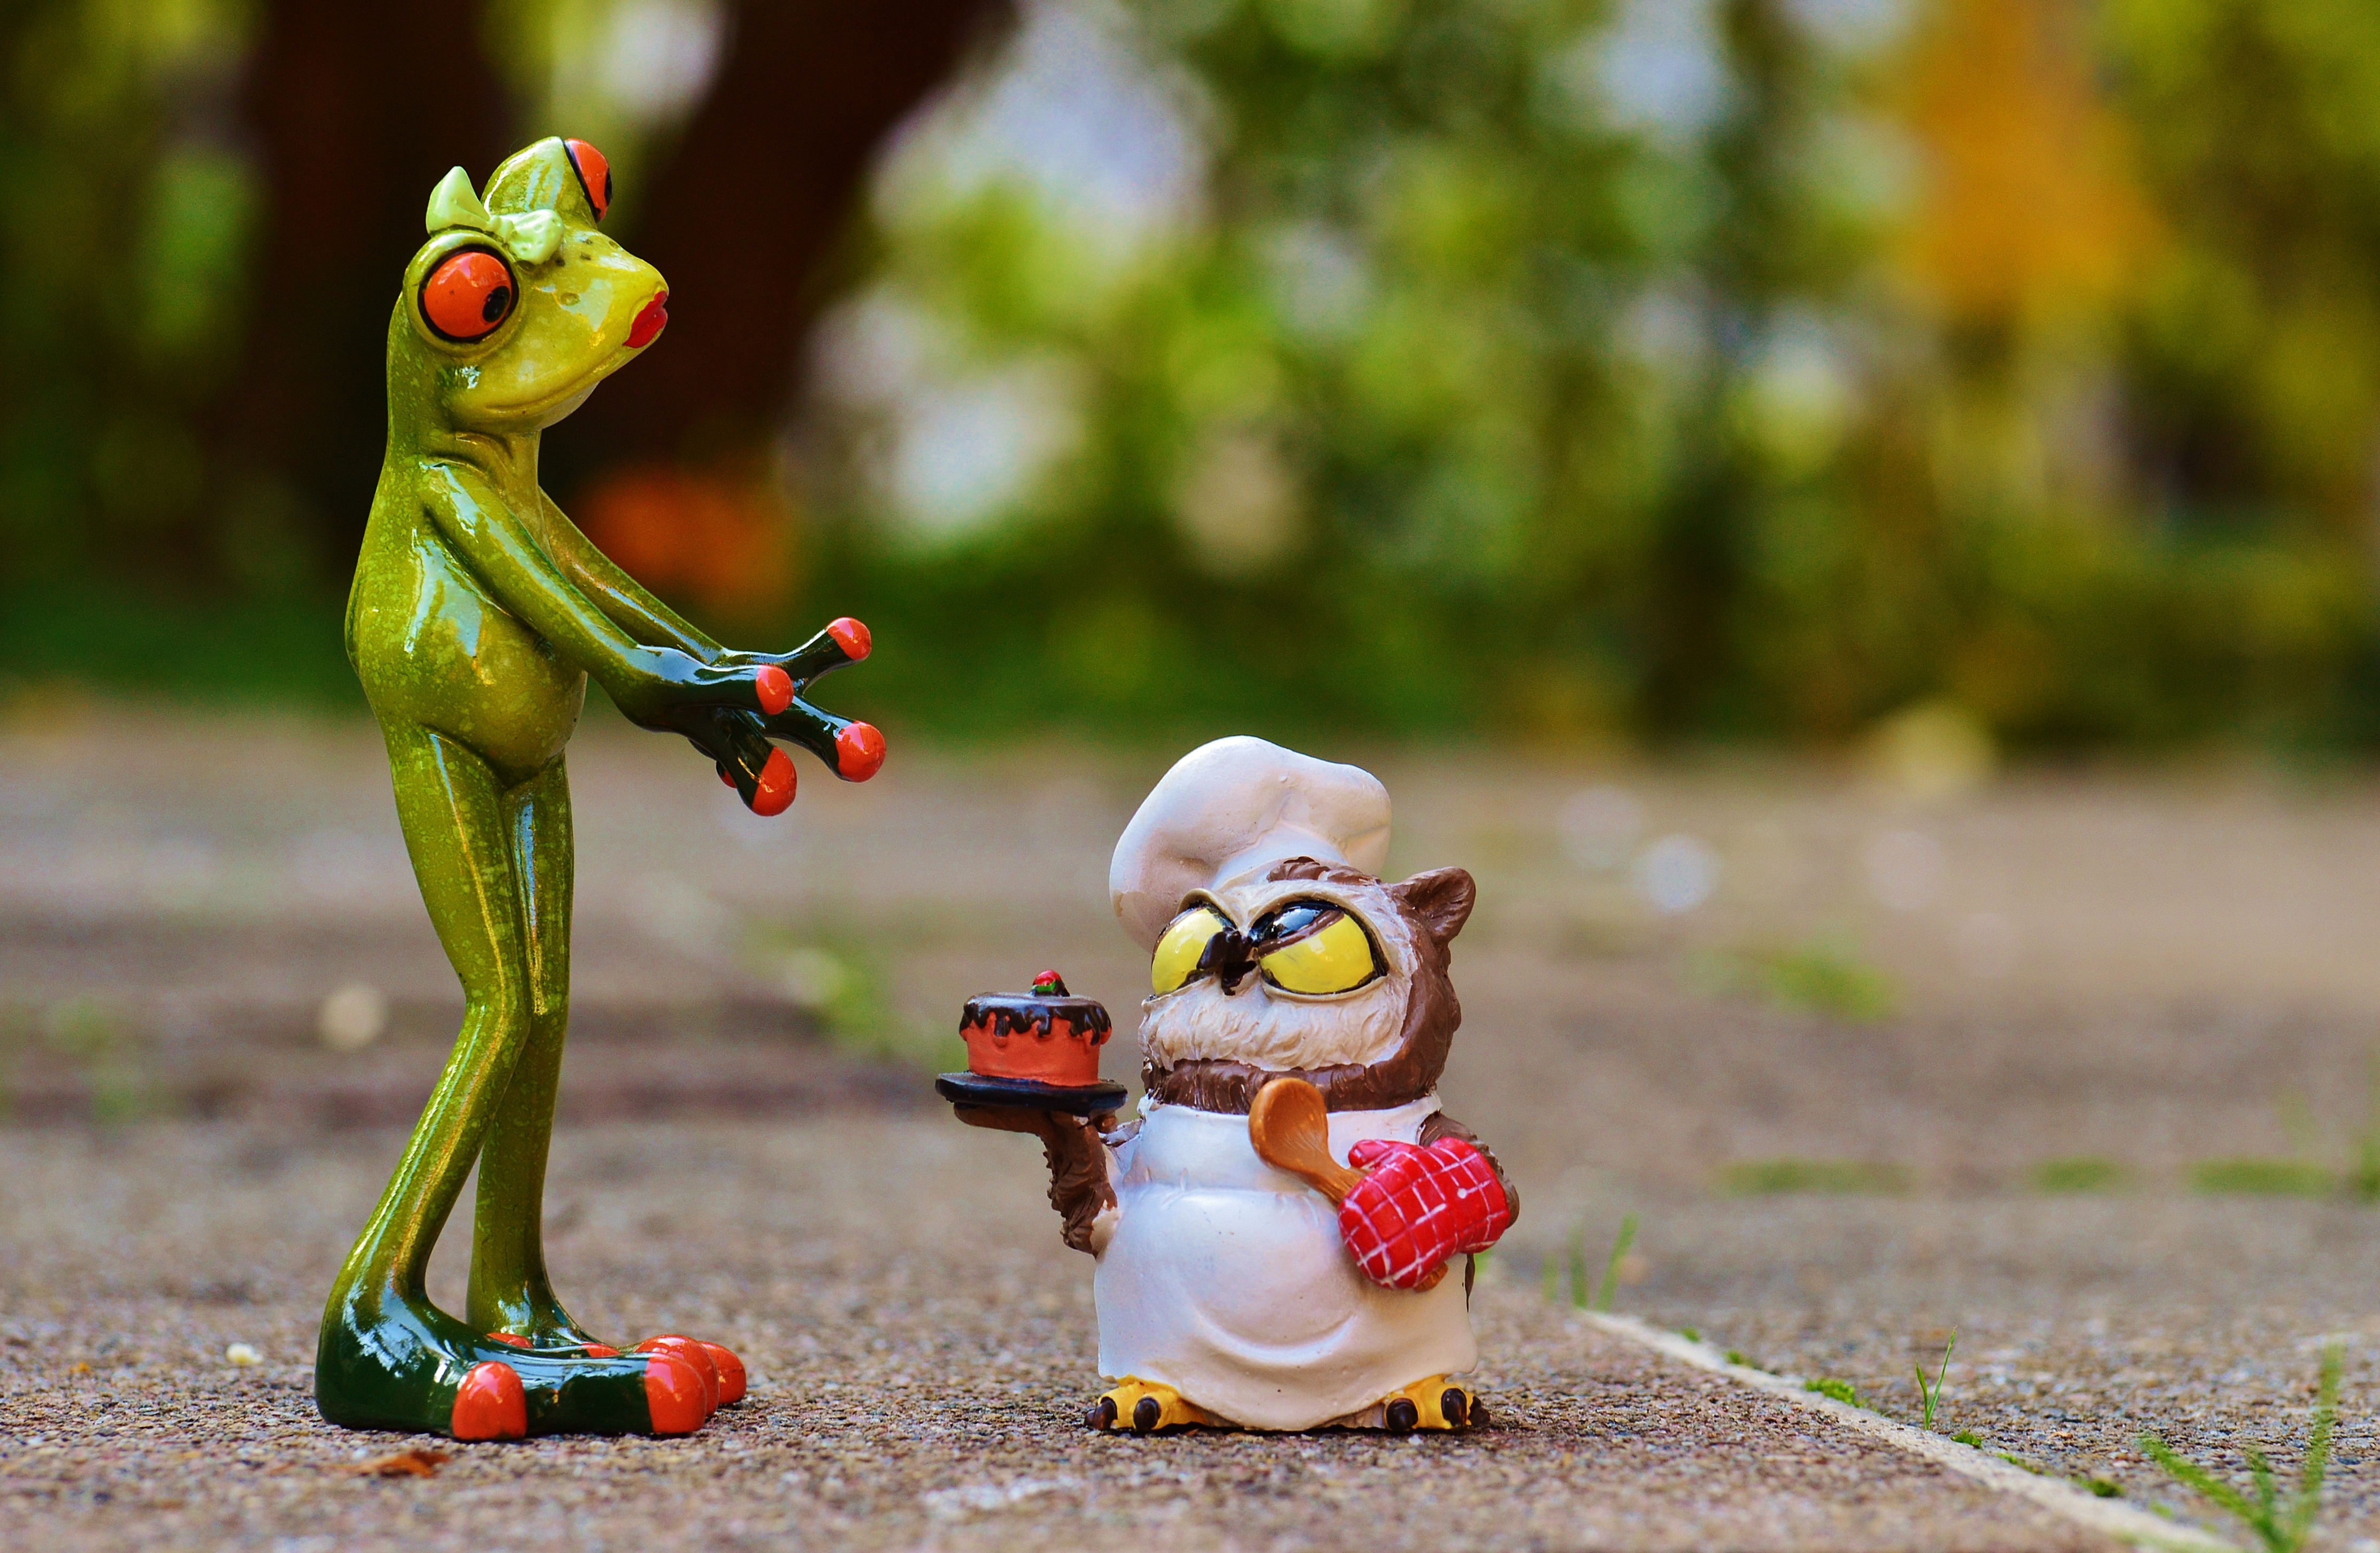
play, sweet, cute, statue, love, frog, amphibian, toy, owl, cake, baked, bake, figurine, funny